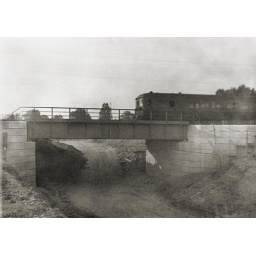
A train crossing the newly constructed railway bridge over Southgate Avenue, c.1955 P003762